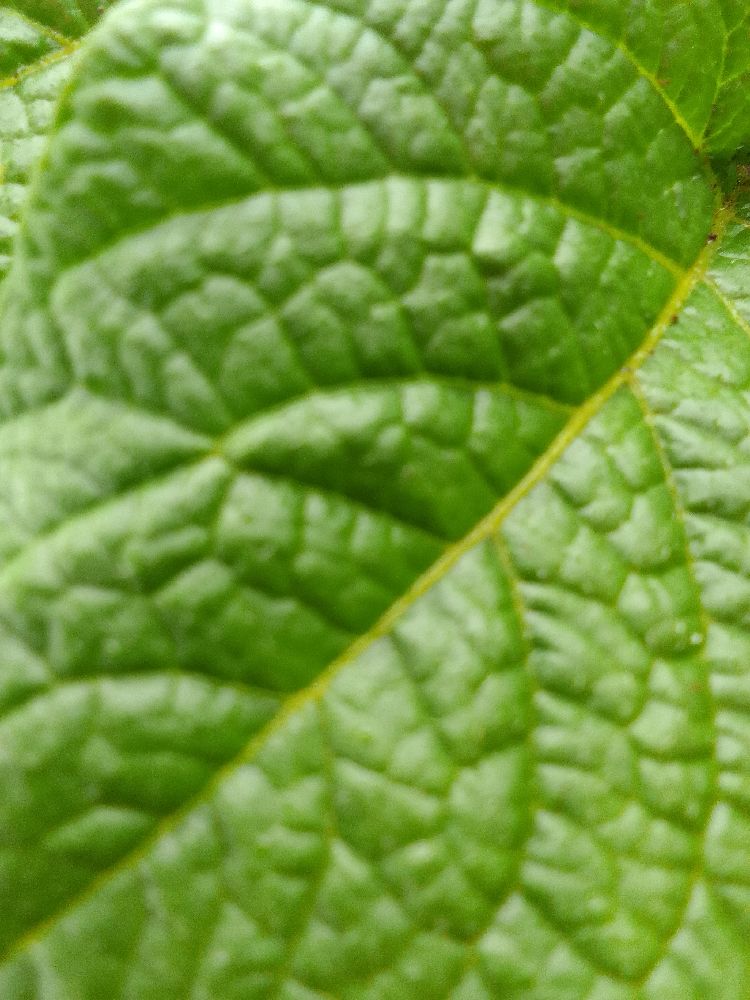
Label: Healthy